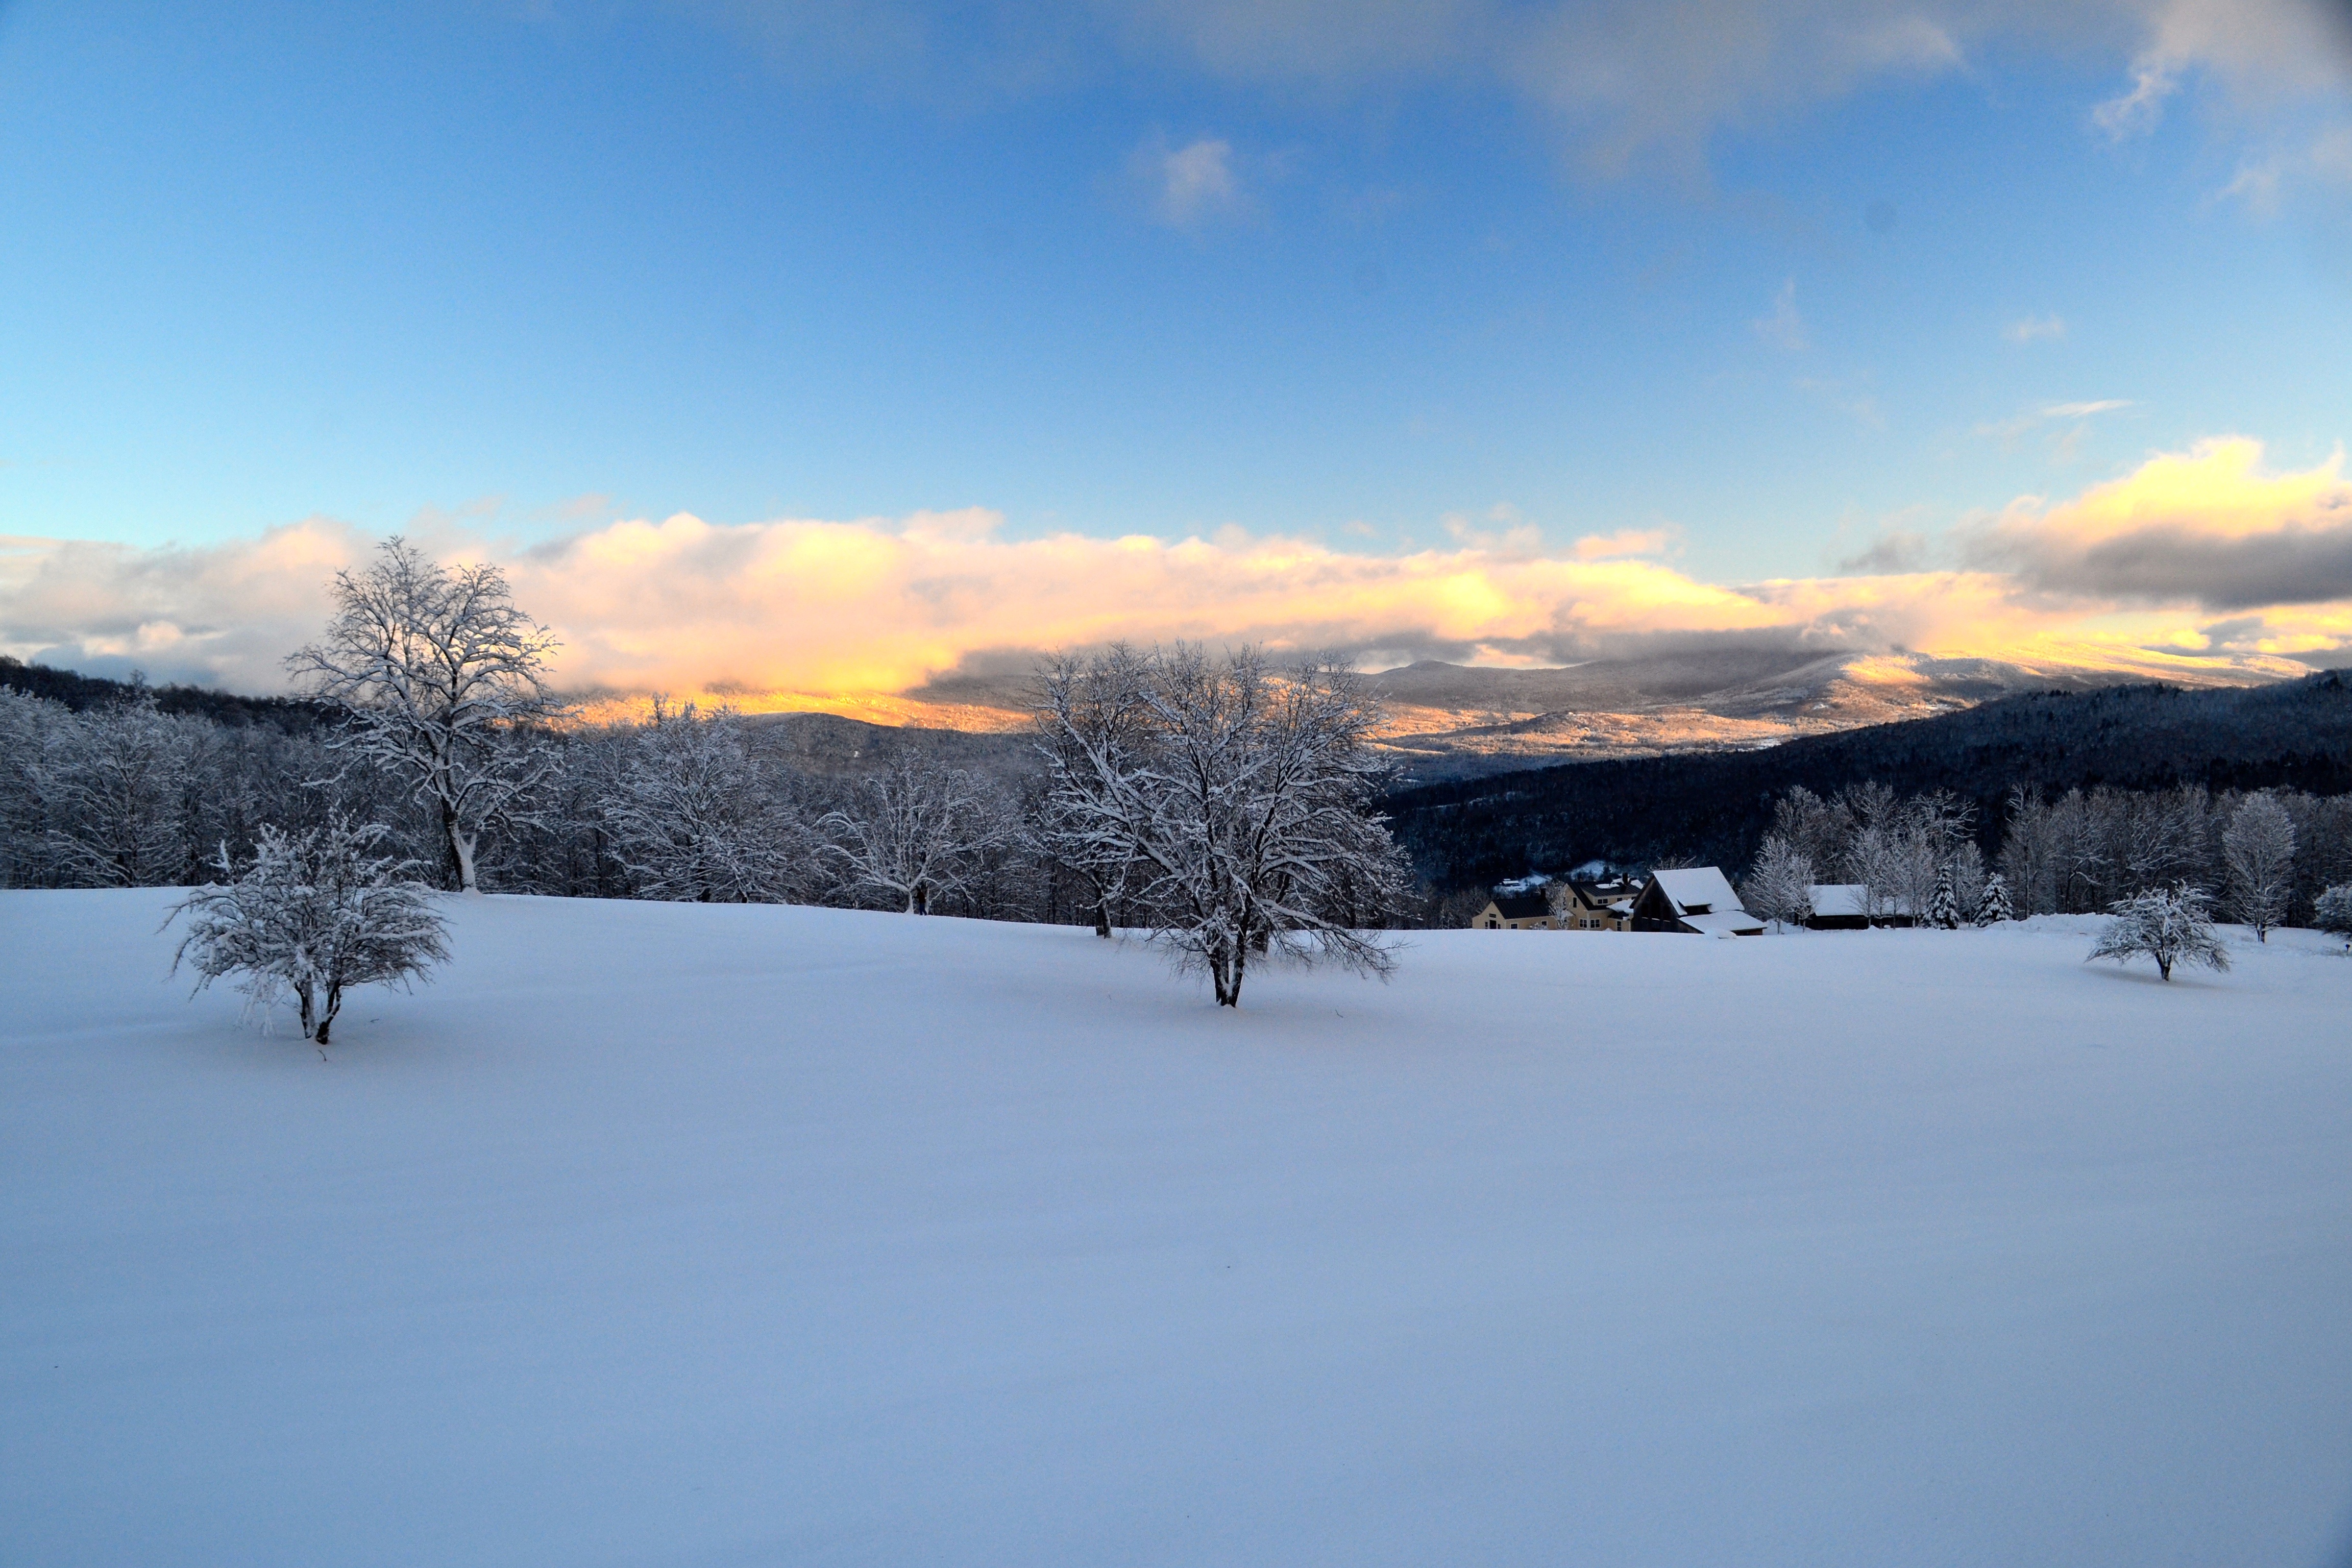
landscape, tree, mountain, snow, cold, winter, house, sunlight, morning, mountain range, scenery, weather, season, freezing